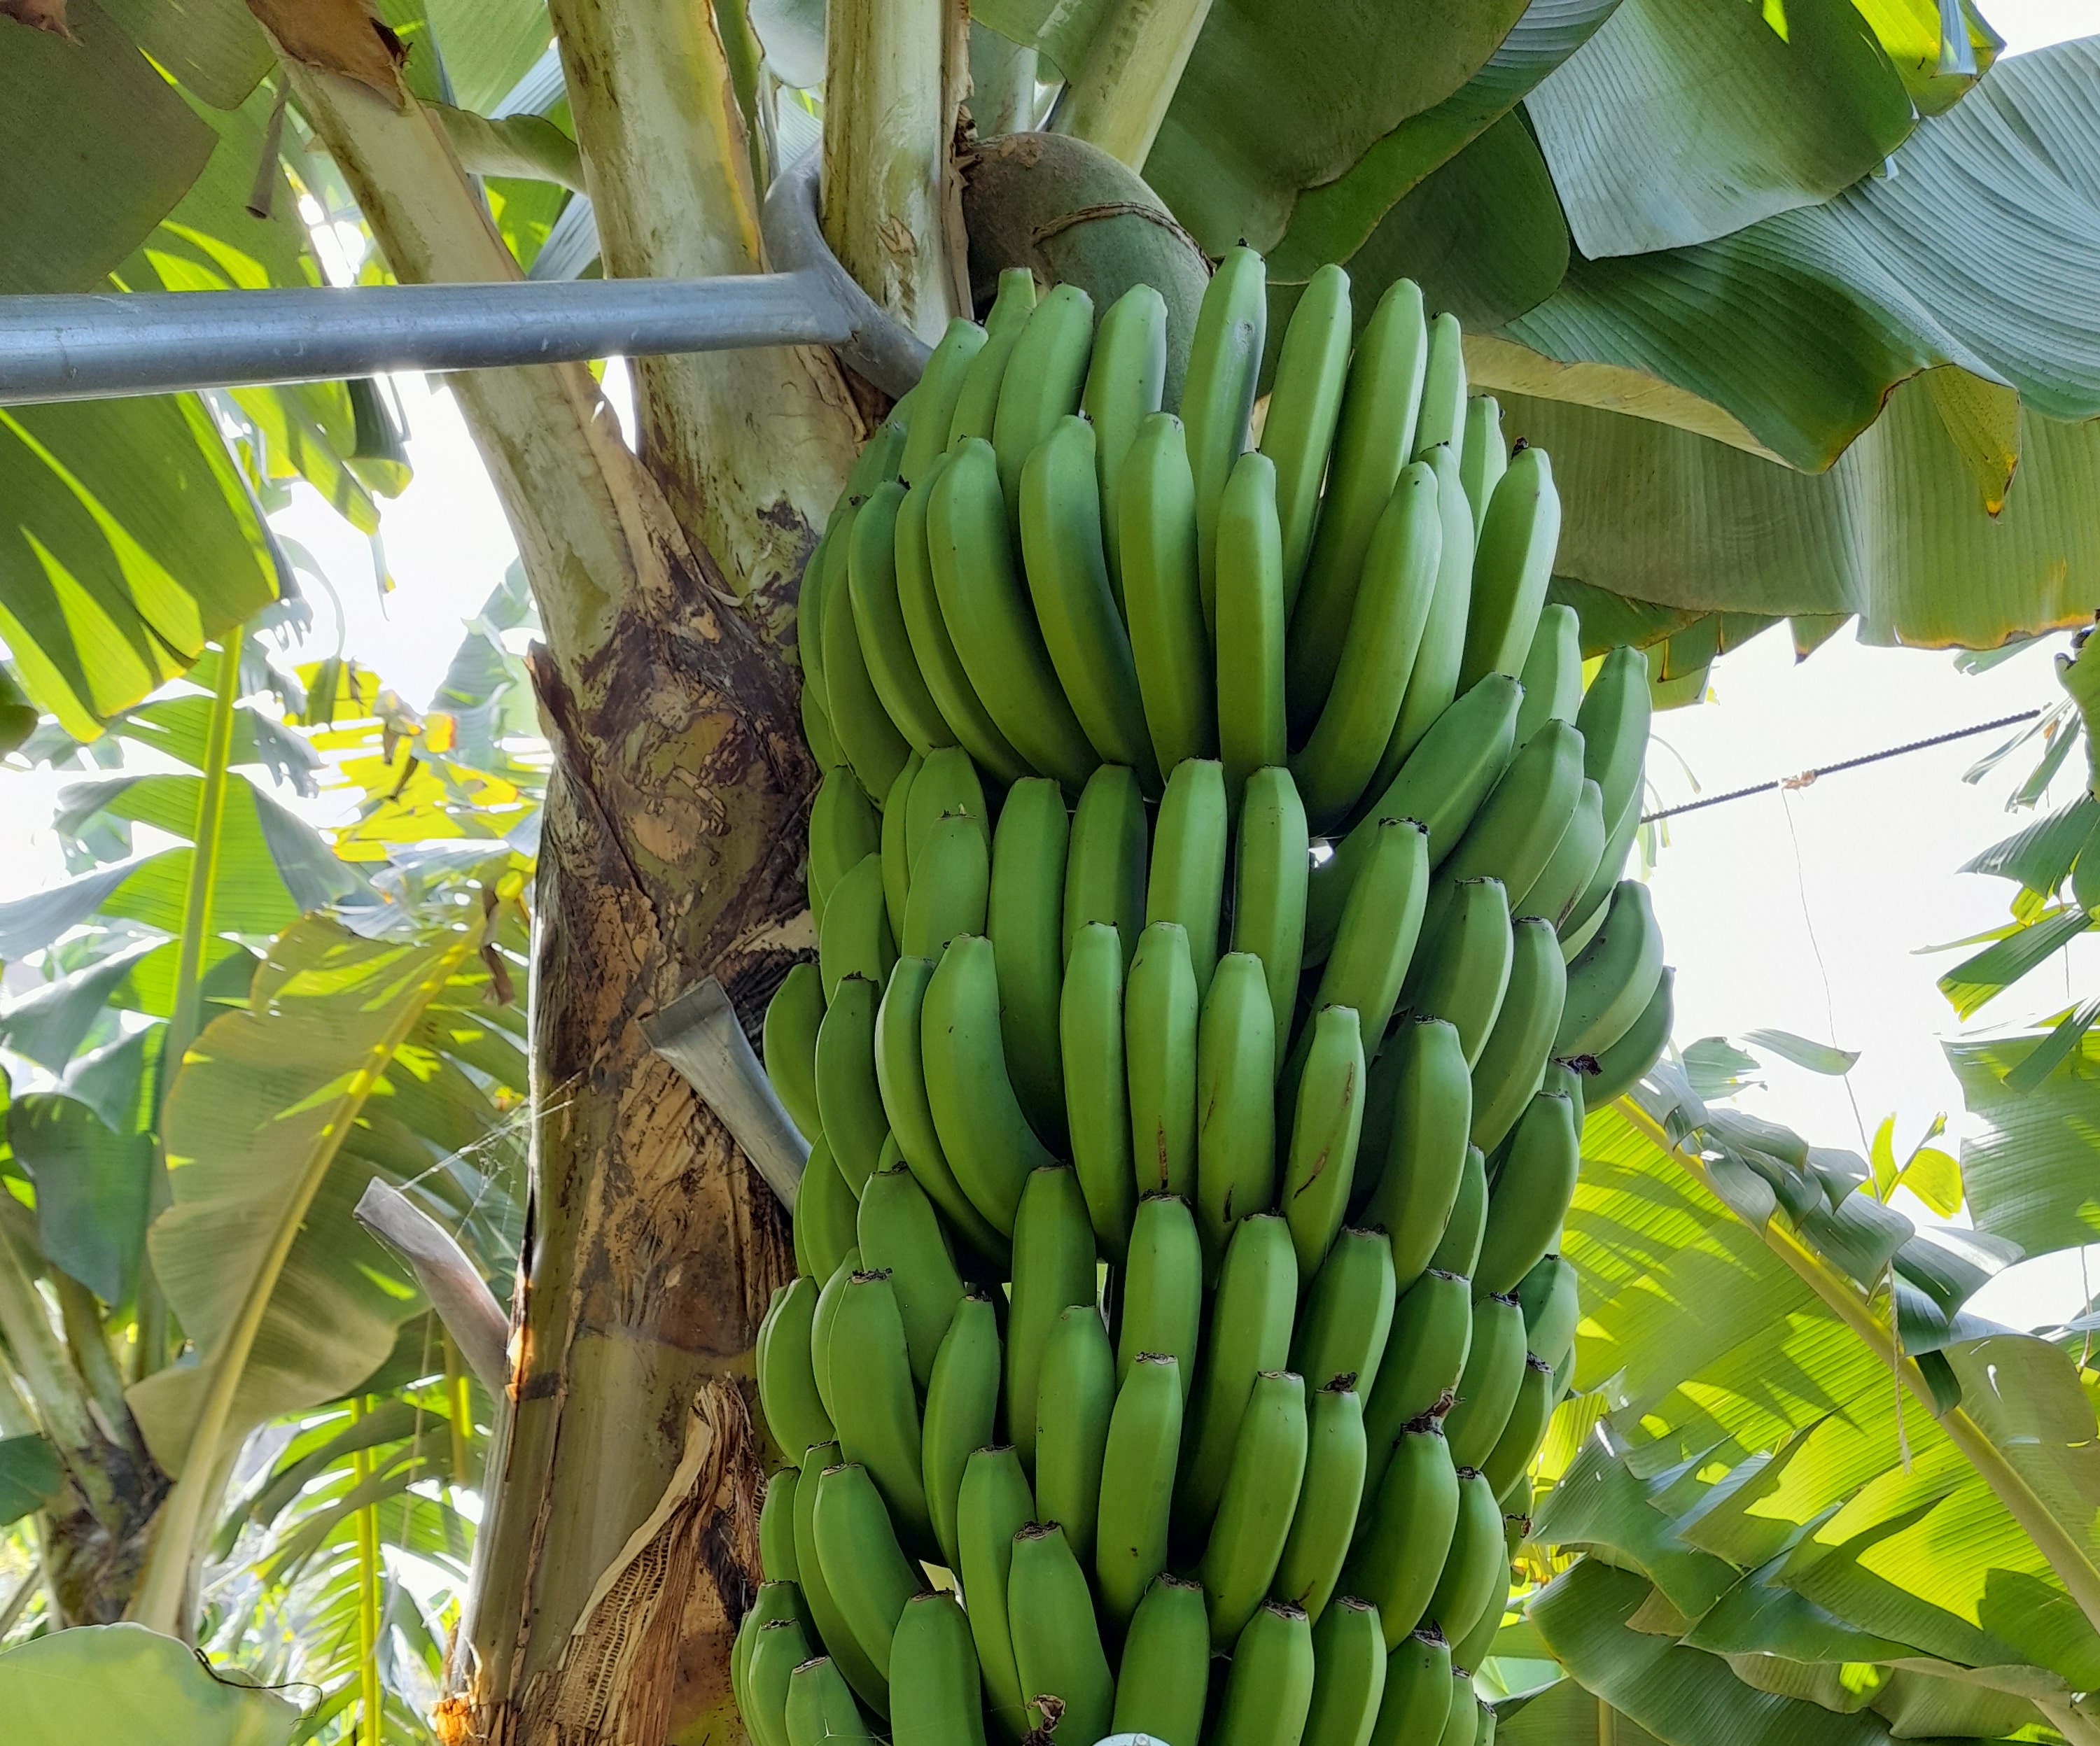
Label: Keep